Sakaiminato, Tottori

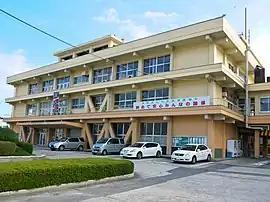
Sakaiminato City Hall

Sakaiminato is located in far western Tottori Prefecture, at the northern end of the Yumigahama Peninsula. It is surrounded on three sides by Lake Nakaumi, the Sea of Japan, and the Sakai Channel, which connects them. Across the Sakai Channel or across the Eshima Ohashi Bridge, it borders the city of Matsue in Shimane Prefecture. Sakaiminato is located on a sandbar, and the land is very flat, with an average elevation of two meters above sea level.